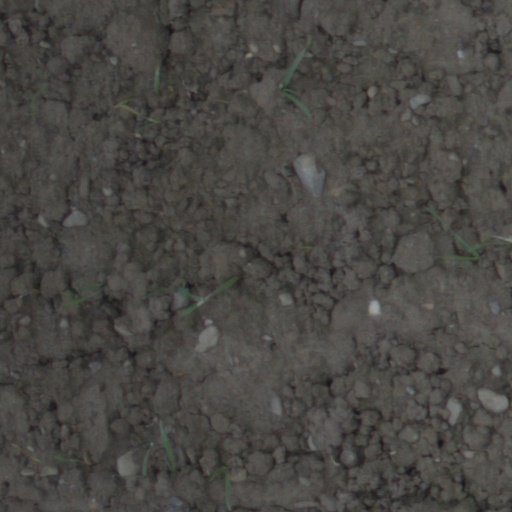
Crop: wheat